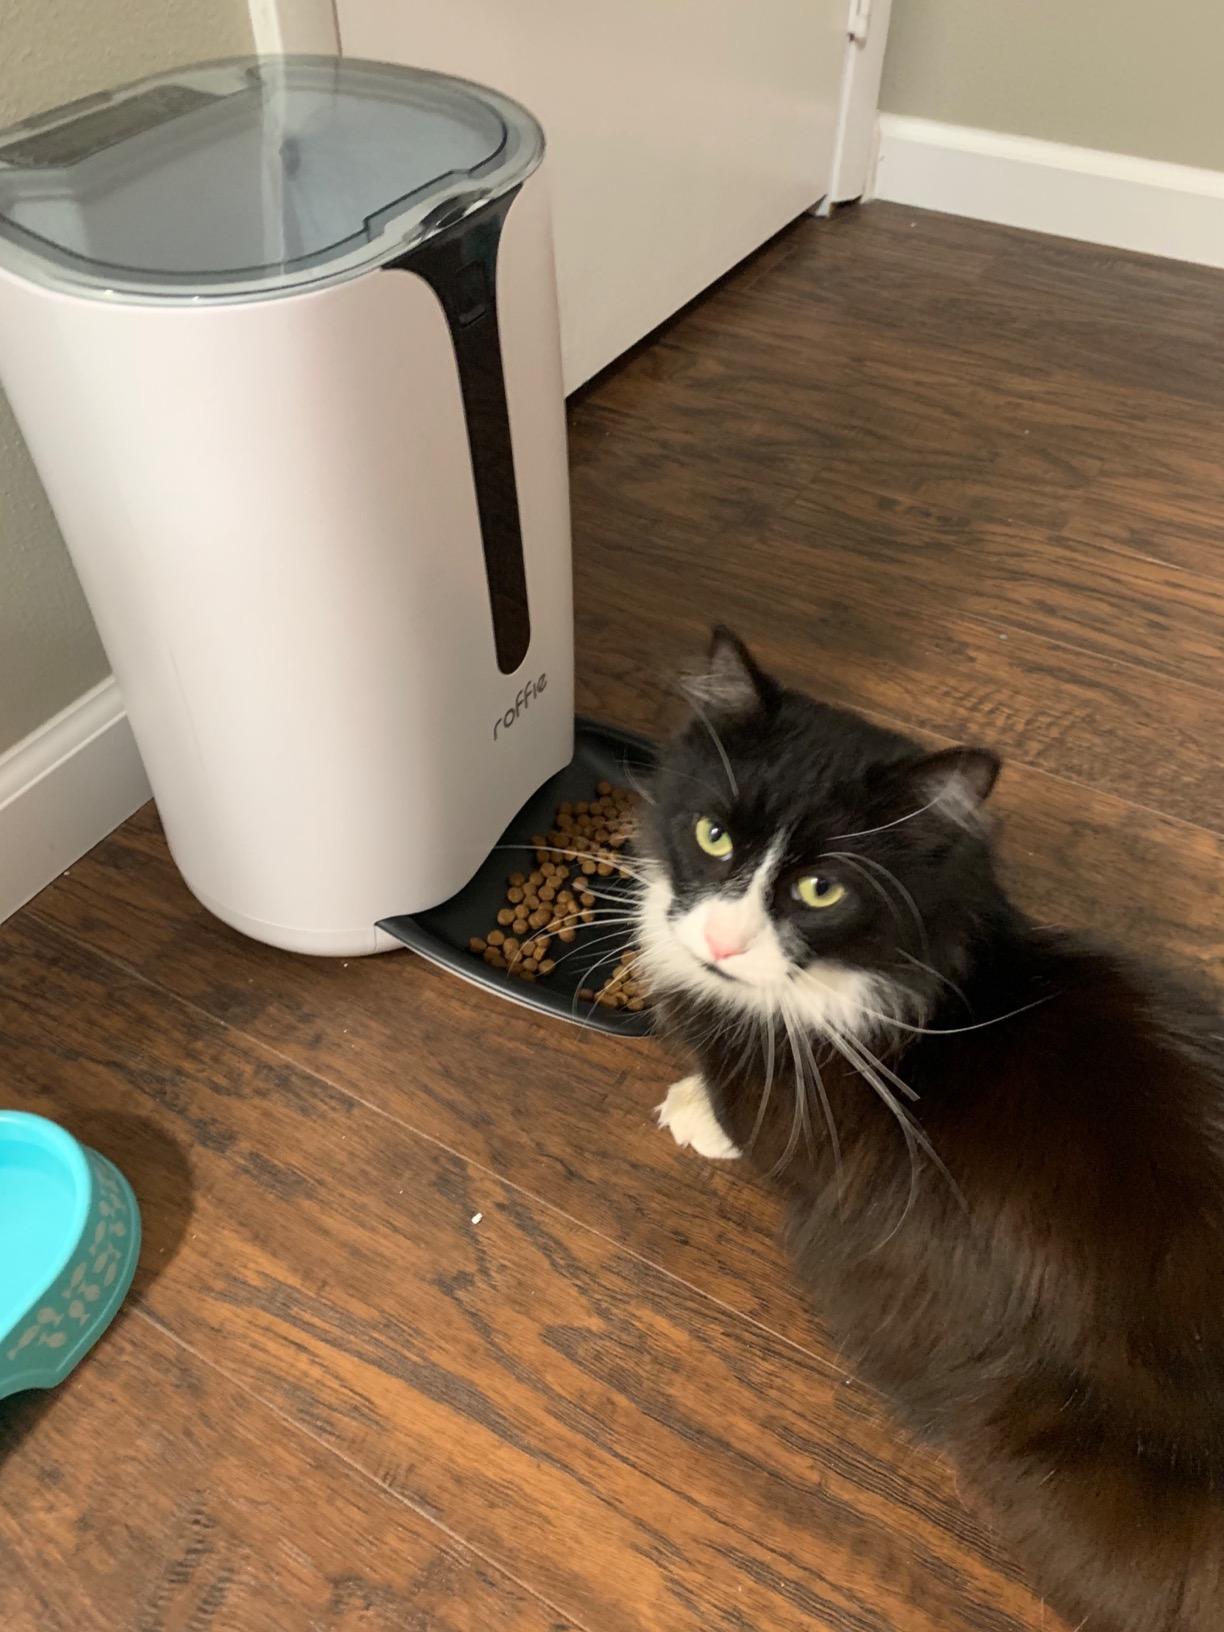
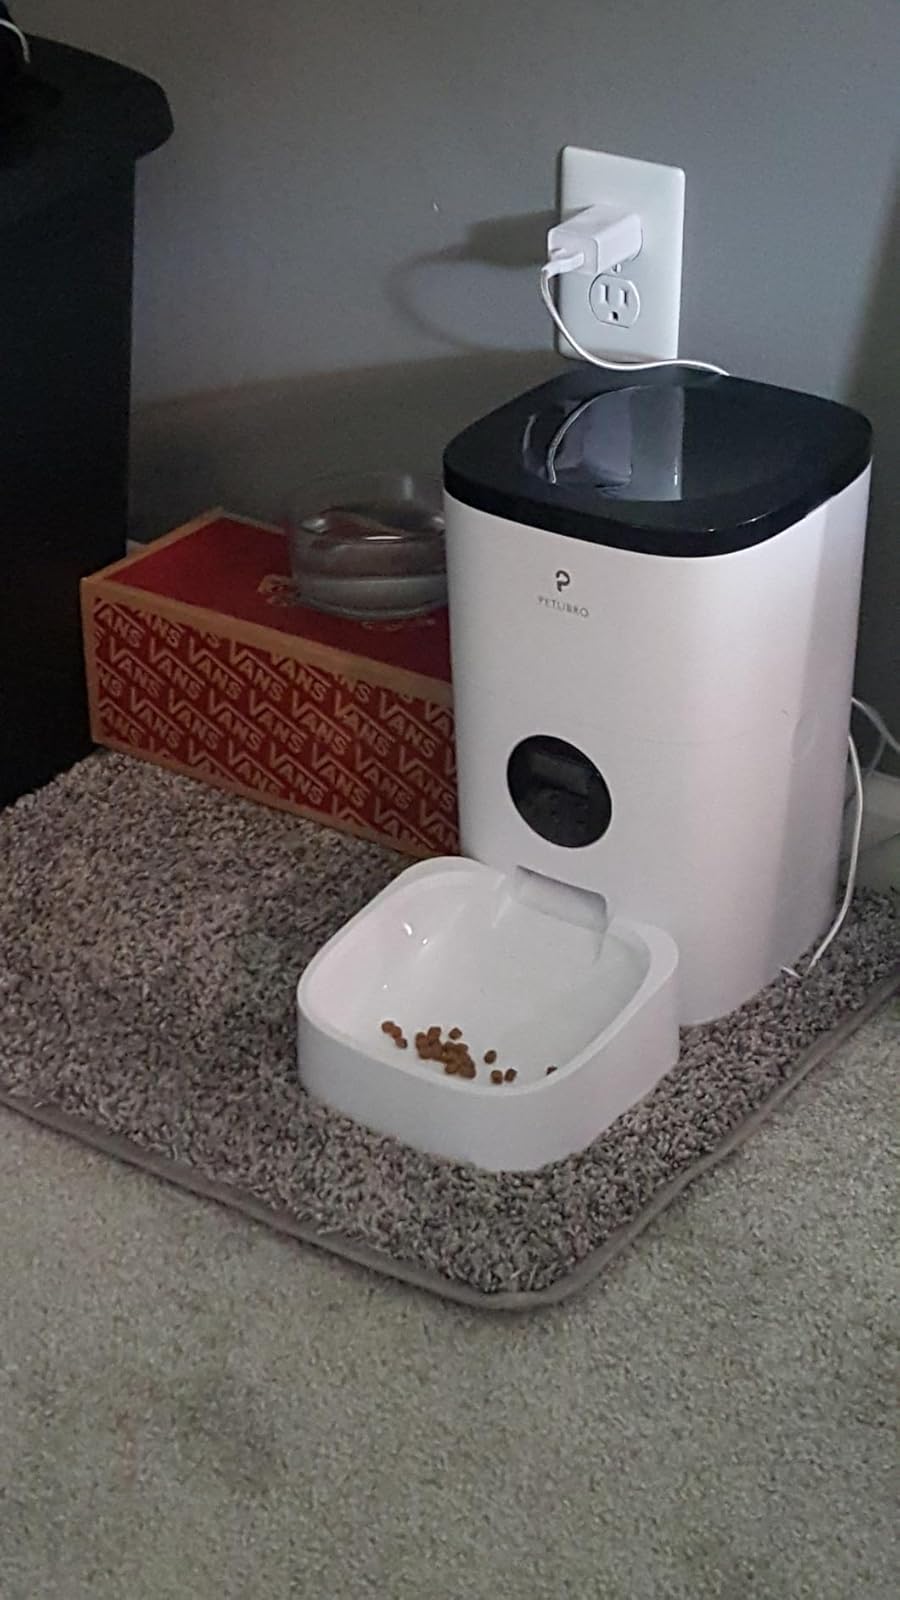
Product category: items_feeder
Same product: no